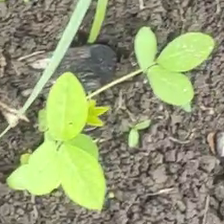
Weed species: Asian_Pigeonwings_(Clitoria Ternatea)